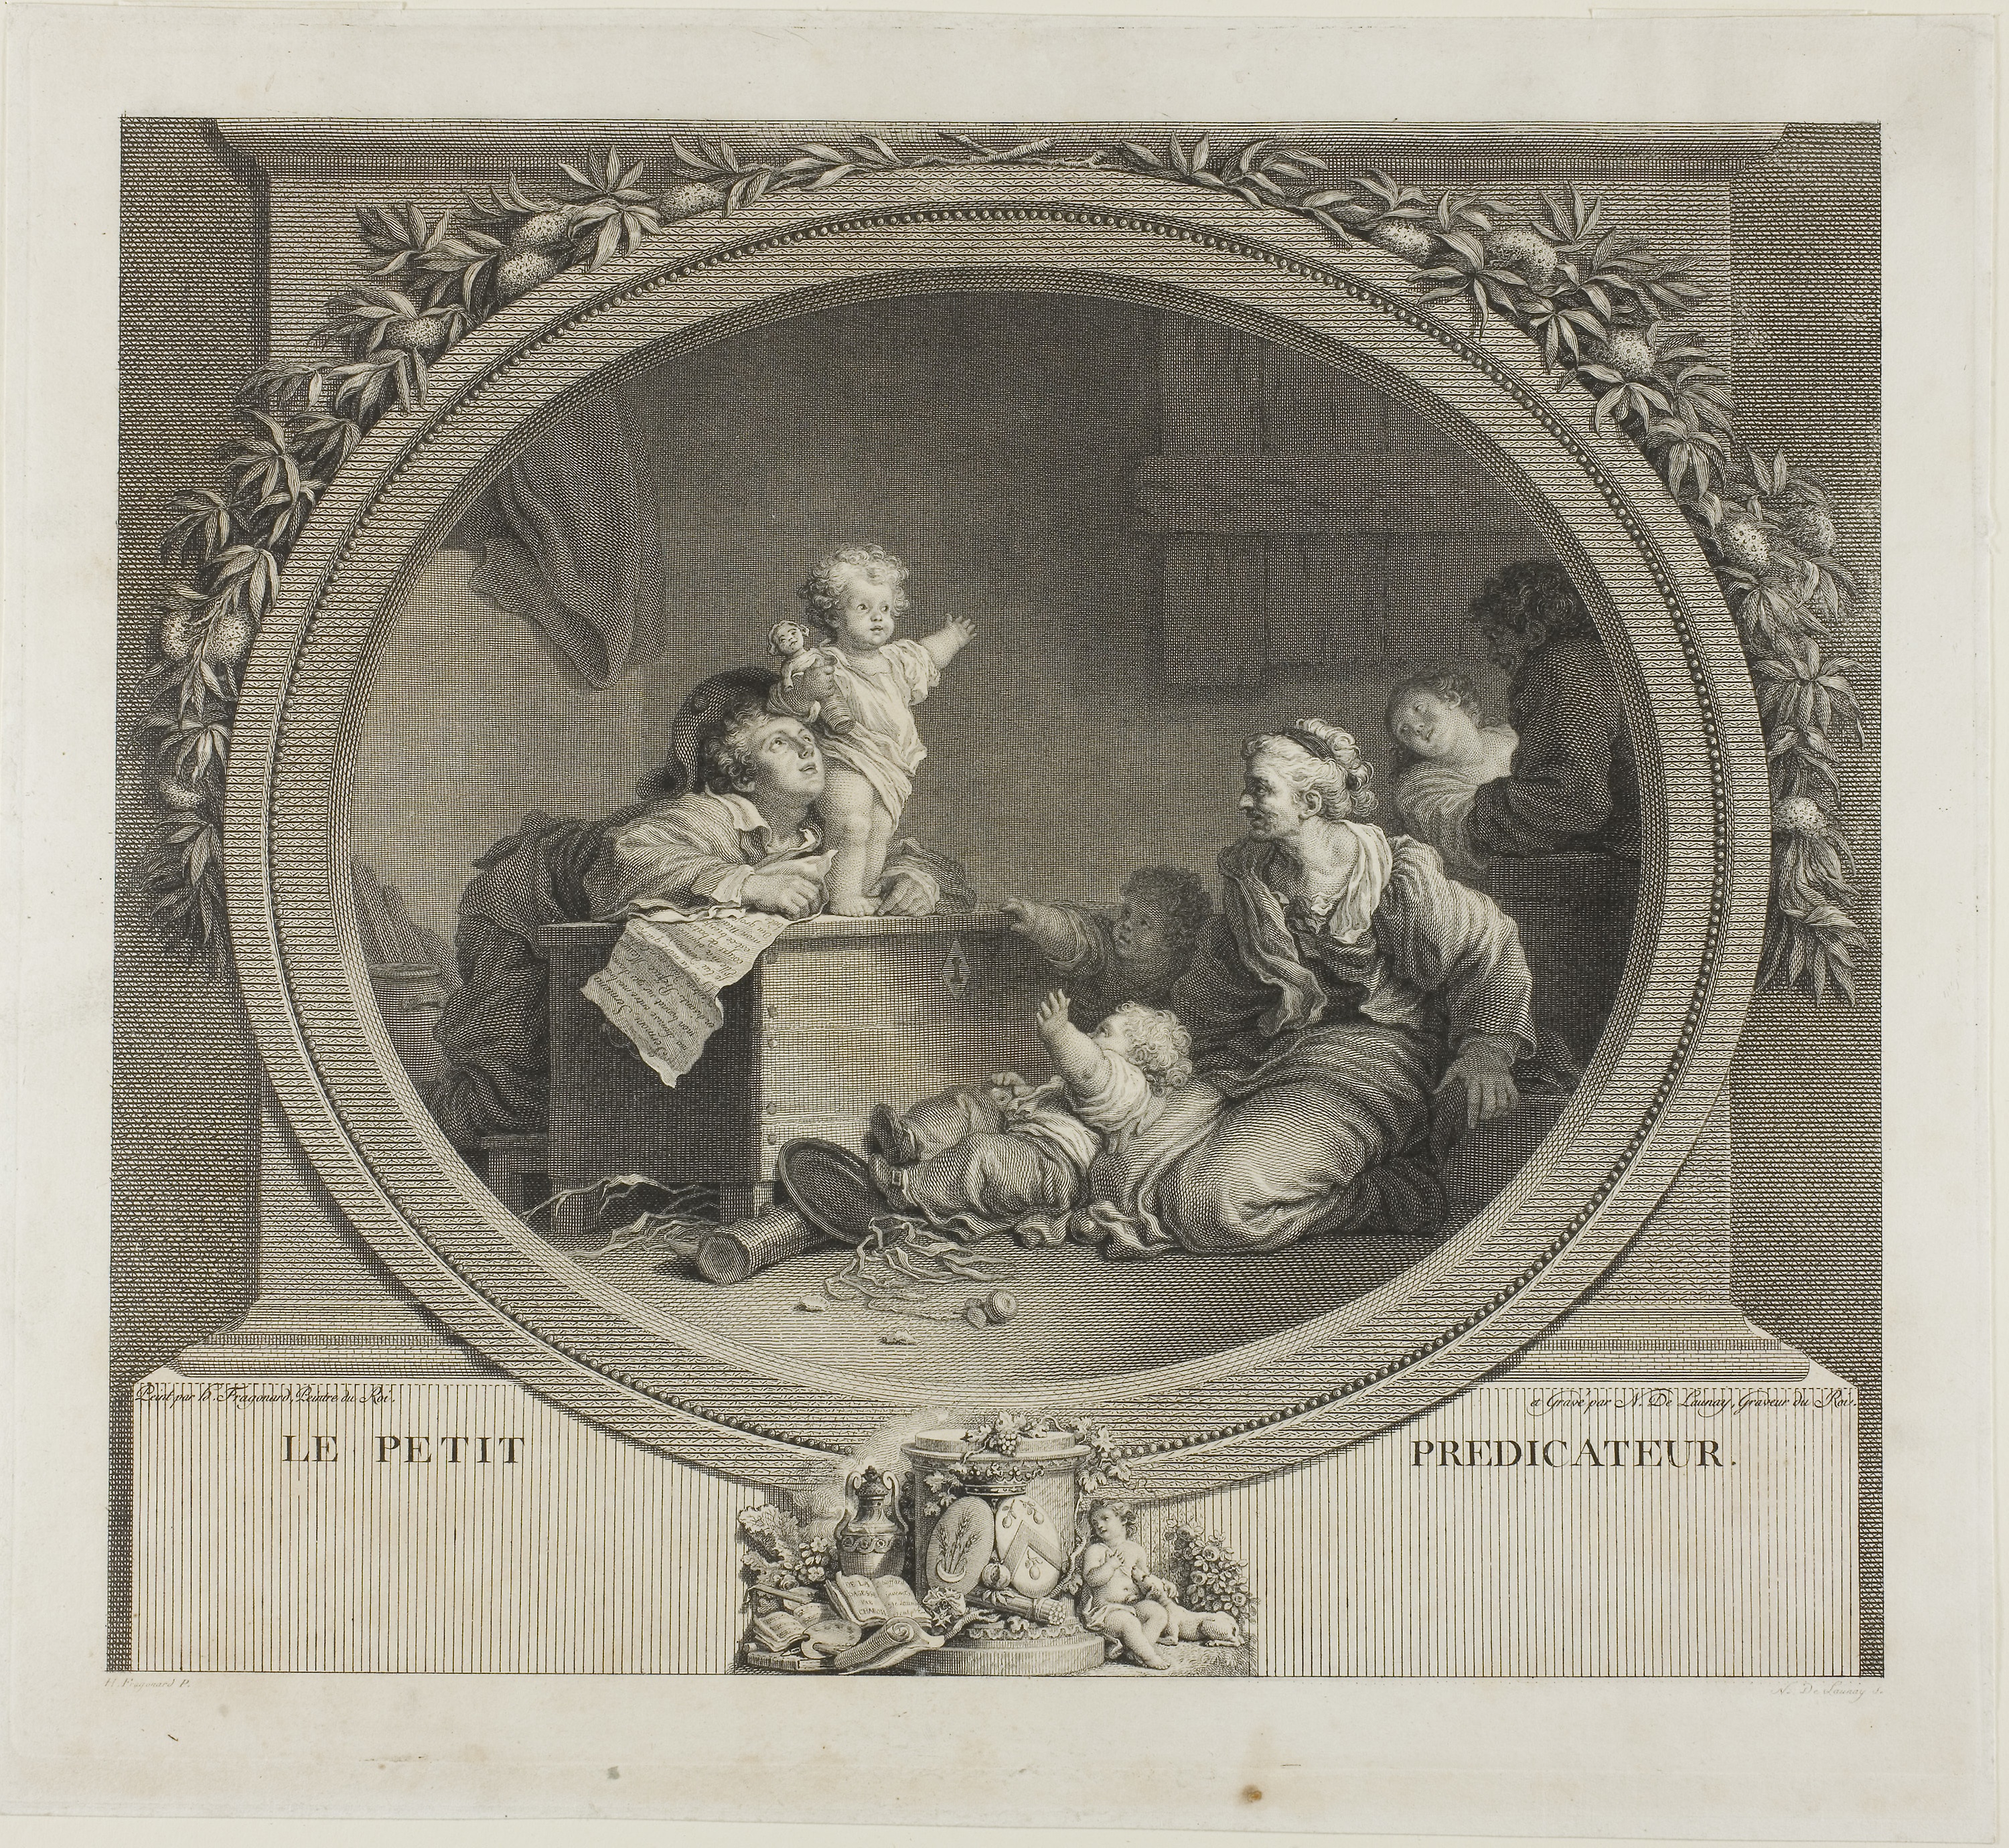
history, picture frame, stock photography, artwork, art, arch, antique